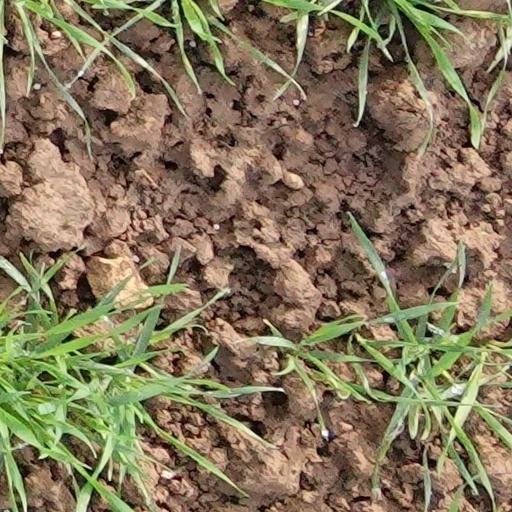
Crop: wheat